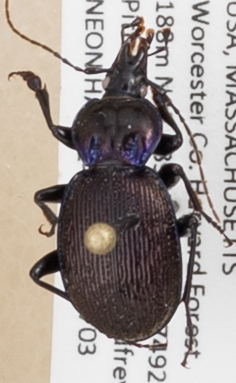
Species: Sphaeroderus stenostomus lecontei
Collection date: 2018-07-03
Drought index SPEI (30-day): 0.2
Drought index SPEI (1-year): -0.172
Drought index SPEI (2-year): -0.446